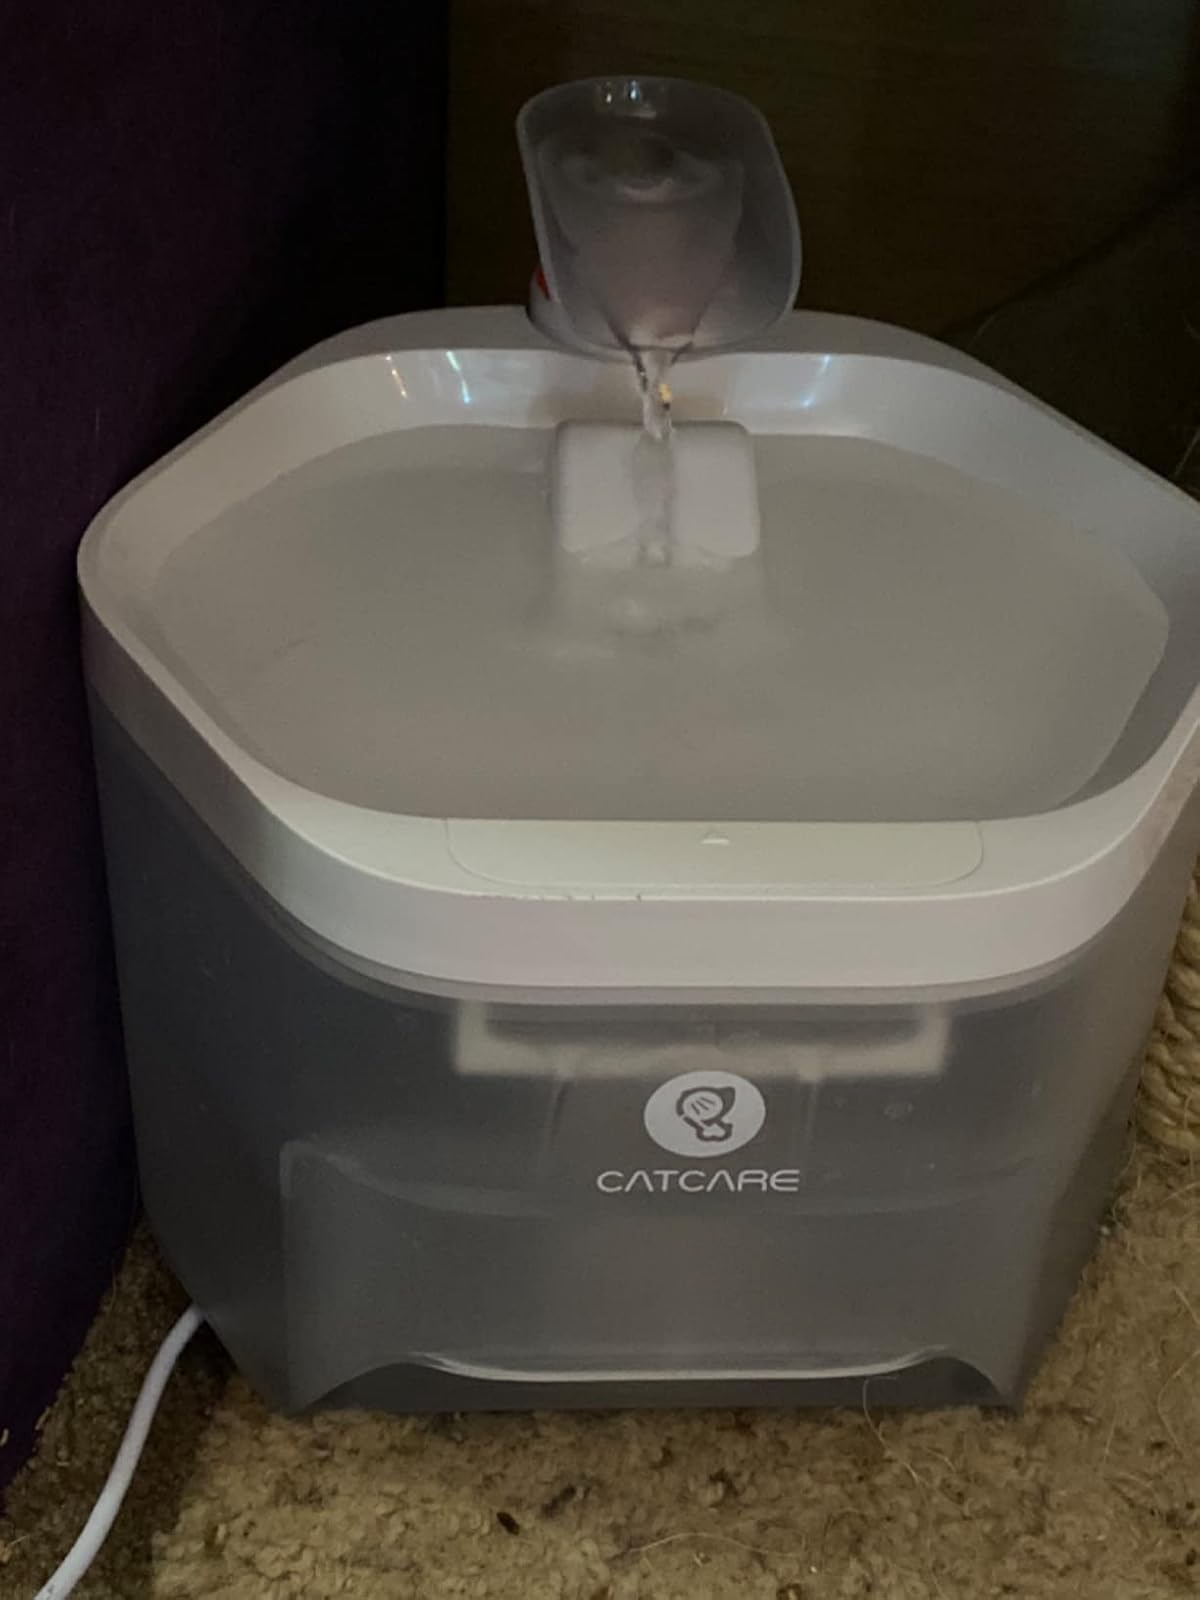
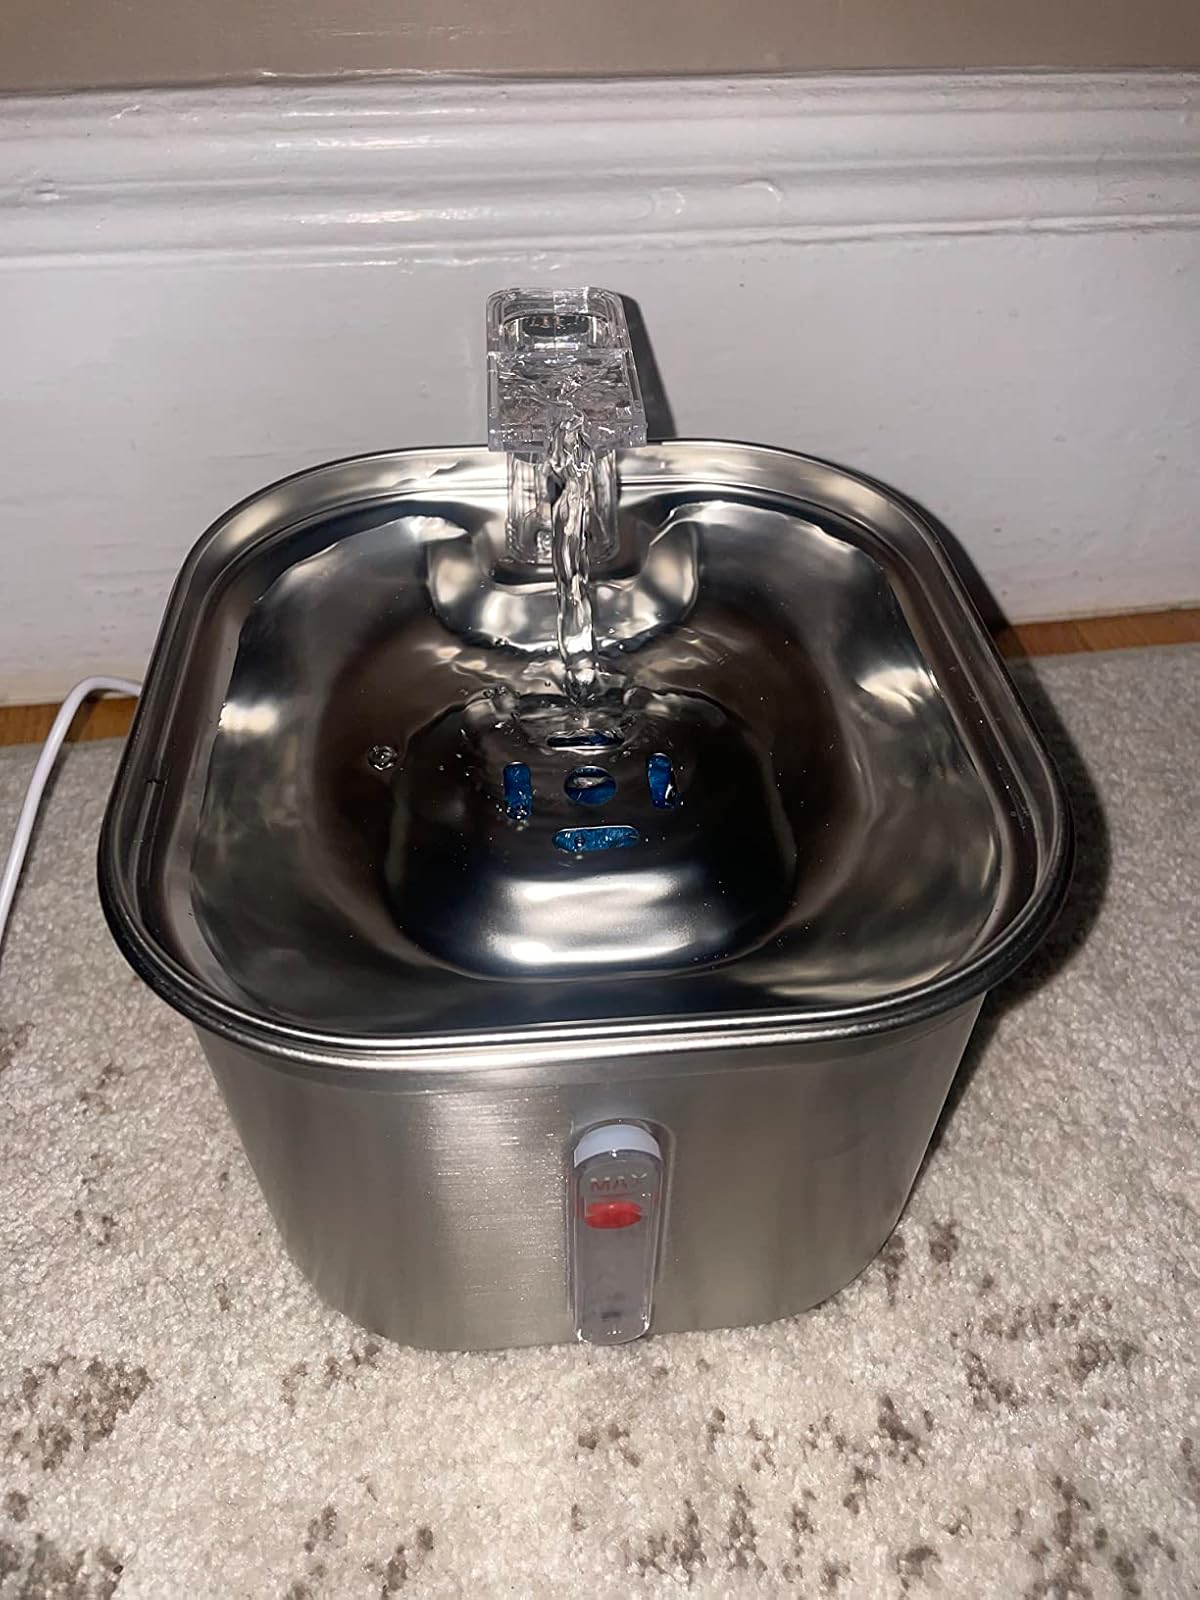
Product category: items_bowl
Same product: no